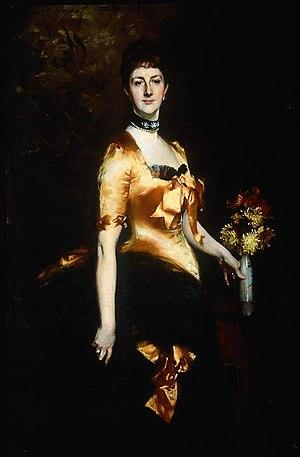
Lyon Playfair, 1ᵉʳ baron Playfair est un scientifique britannique et un homme politique libéral.